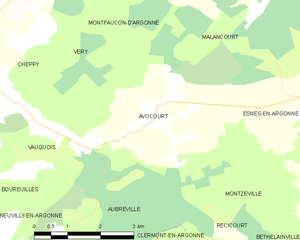
Avocourt est une commune française située dans le département de la Meuse, en région Grand Est.